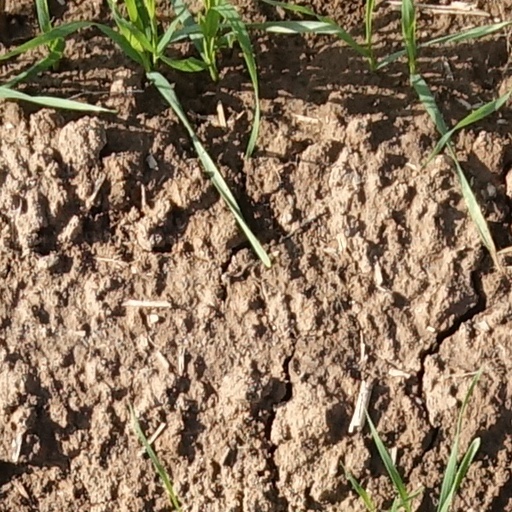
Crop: wheat